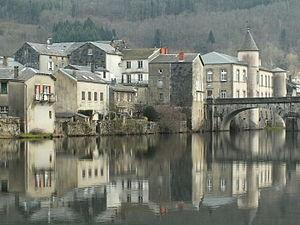
Vue panoramique de Brassac se reflétant dans l'Agout
L'Agout ou Agoût est une rivière du sud de la France, dans les deux départements de l'Hérault et du Tarn, dans la région Occitanie. C'est un important affluent gauche du Tarn, donc un sous-affluent de la Garonne.
Brassac est une commune française, située aux portes du Sidobre dans le département du Tarn en région Occitanie.